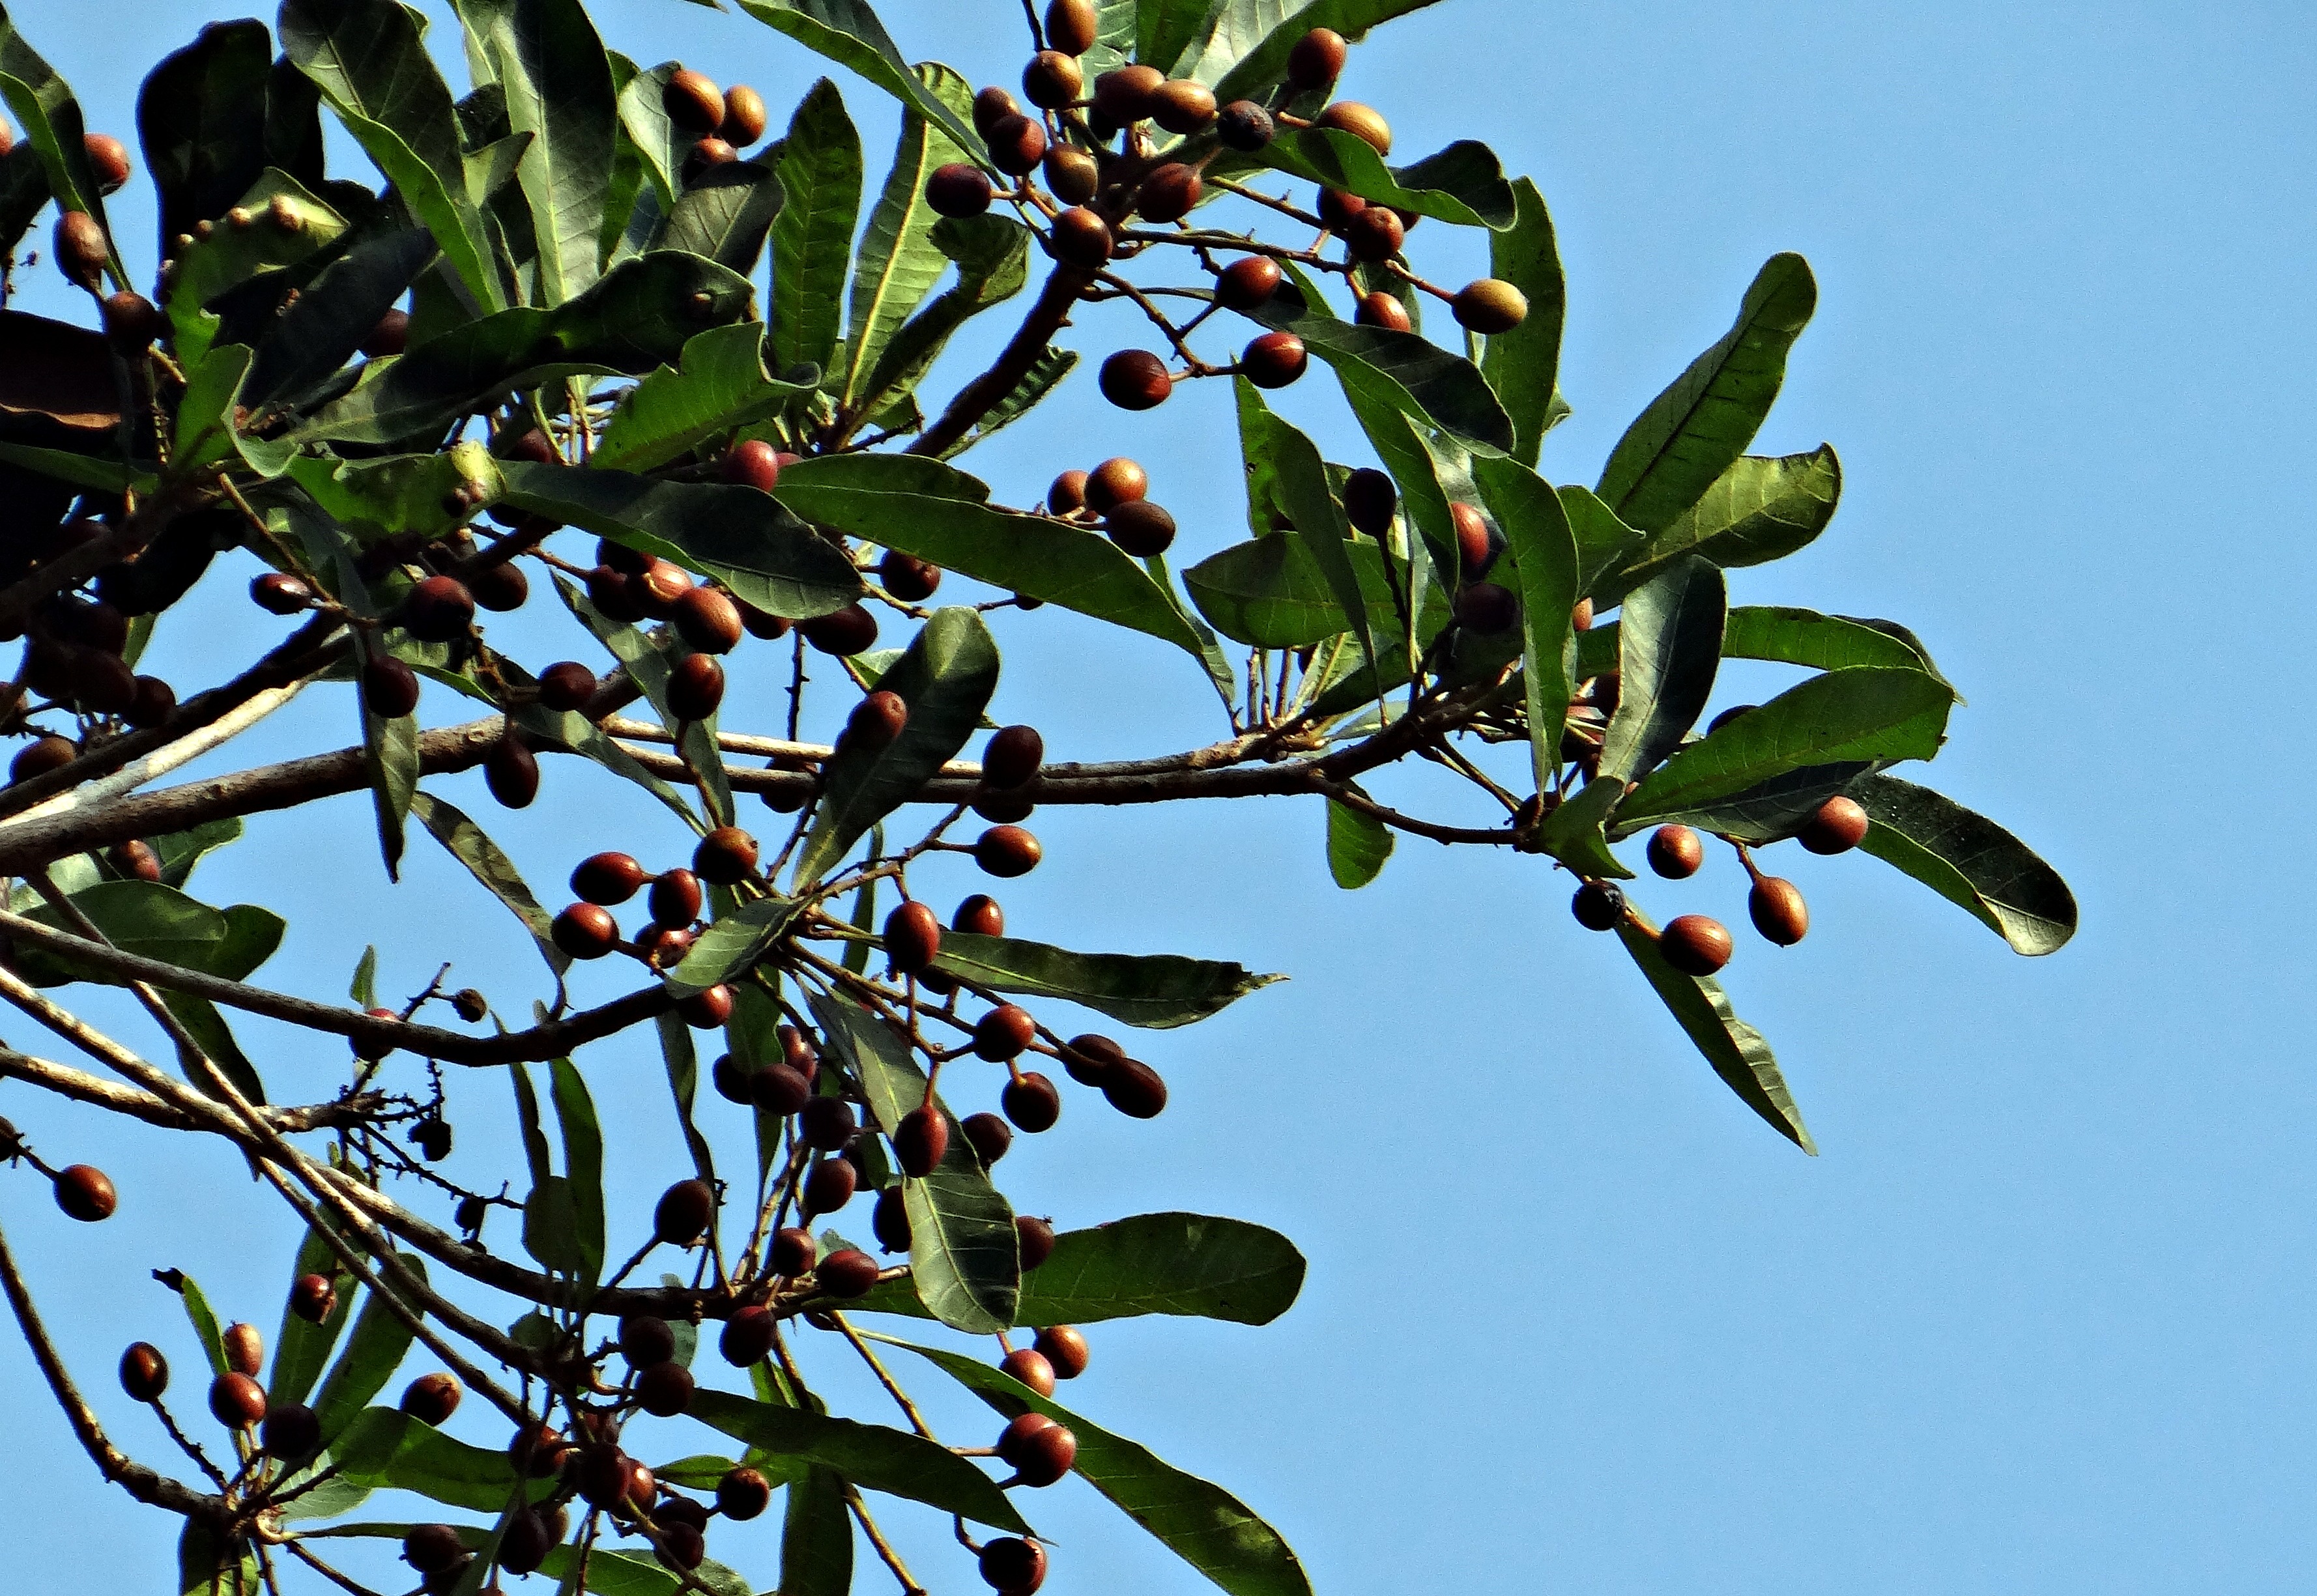
tree, branch, blossom, plant, fruit, leaf, flower, wild, green, produce, evergreen, botany, flora, shrub, india, edible, medicinal, flowering plant, western ghats, woody plant, land plant, meliaceae, aglaia elaeagnoidea, aglaia roxburghiana, milnea roxburghiana, chokkala, punyava